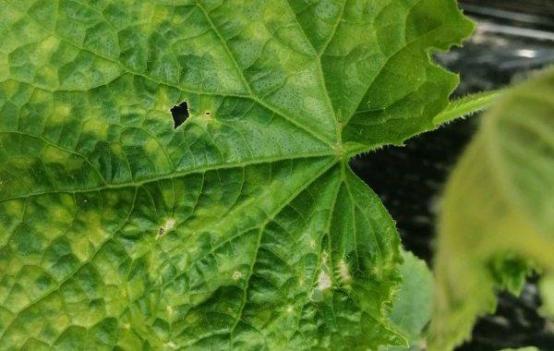
Plant: Zucchini
Disease: zucchini yellow mosaic virus